Florian Meyer (footballer)

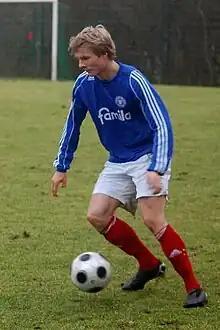
Meyer in 2009

Florian Meyer (born 14 July 1987) is a German professional footballer who plays as a midfielder for Regionalliga Nord club SC Weiche Flensburg 08.